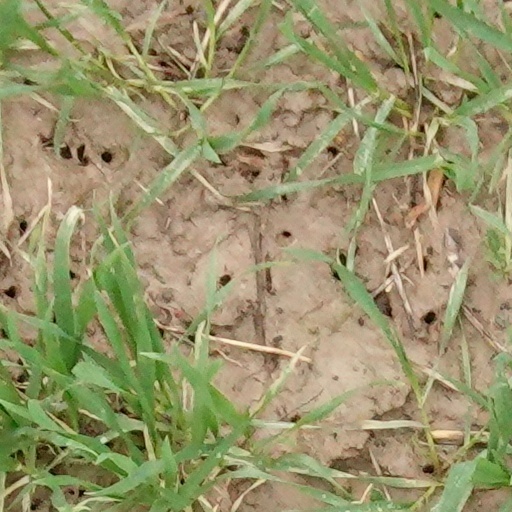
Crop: wheat